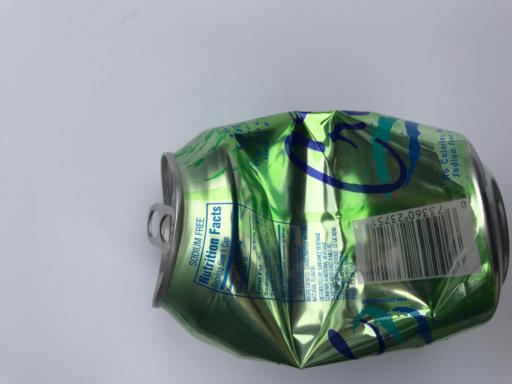
Waste category: metal